Václav Suk

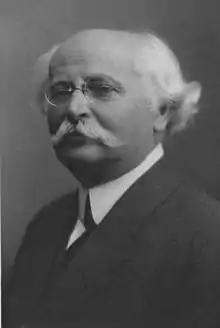
Václav Suk

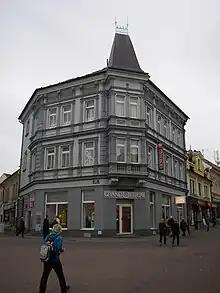
Birth house of V. Suk in main street of Kladno (90 Masaryk Street).

Václav Suk (16 November 186112 January 1933) was an Austrian-born violinist, conductor and composer who operated in the Russian Empire. He was also known as Váša Suk, Vyacheslav Suk, Vyacheslav Ivanovich (Вячеслав Иванович Сук) and Vjačeslav Ivanovič Suk.